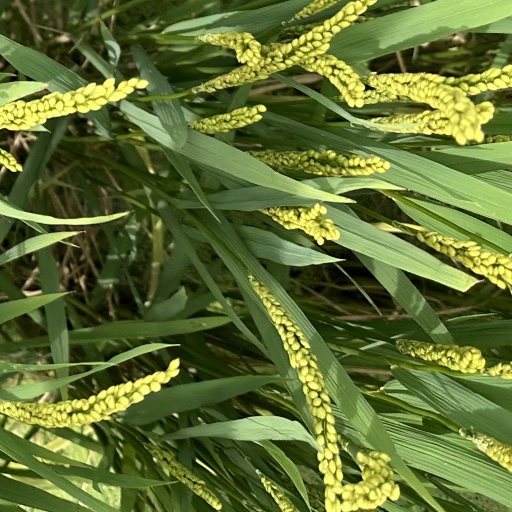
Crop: rice